List of unproven and disproven cancer treatments

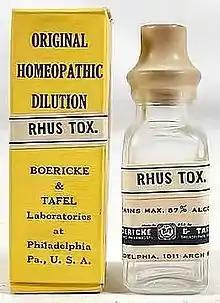
Homeopathic medicine bottle and box, marked 'RHUS TOX'

This is a non-exhaustive list of alternative treatments that have been promoted to treat or prevent cancer in humans but which lack scientific and medical evidence of effectiveness. In many cases, there is scientific evidence that the alleged treatments are not effective, and in some cases, may even be harmful. Unlike accepted cancer treatments, treatments lacking in evidence of efficacy are generally ignored or avoided by the medical community and are often pseudoscientific. Many alternative cancer treatments are considered disproven because they have been investigated with clinical trials and have been shown to be ineffective.